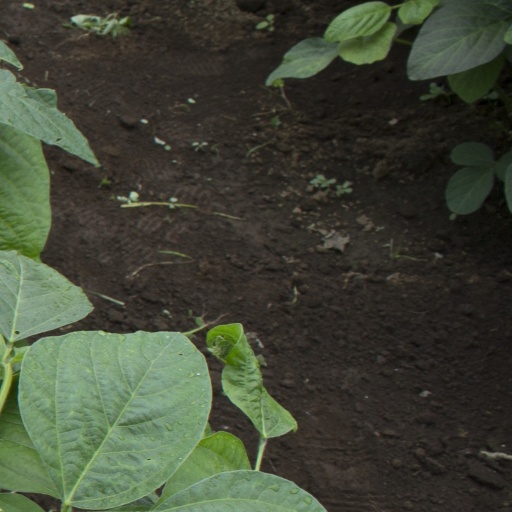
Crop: soybean